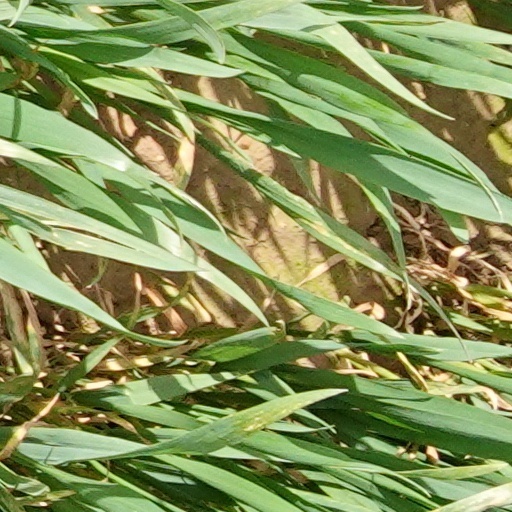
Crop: wheat